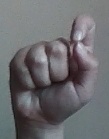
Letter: fa